List of appearances of the Moon in fiction

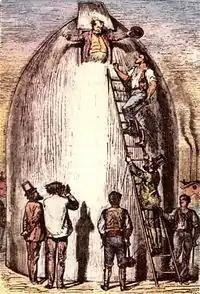
The space vessel in Jules Verne's 1865 "From the Earth to the Moon"

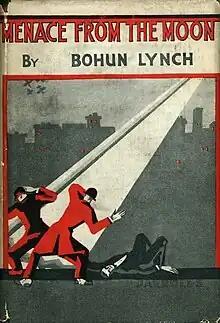
Bohun Lynch's 1925 "Menace from the Moon"

Human settlements on the Moon are found in many science fiction novels, short stories and films. Not all have the Moon colony itself as central to the plot.